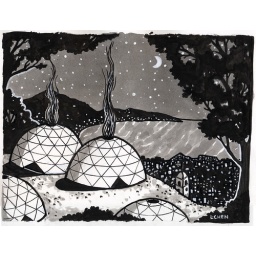
May FREAKSHOW covergeodesic domes in the mountains of santa cruzink and white paint on paper